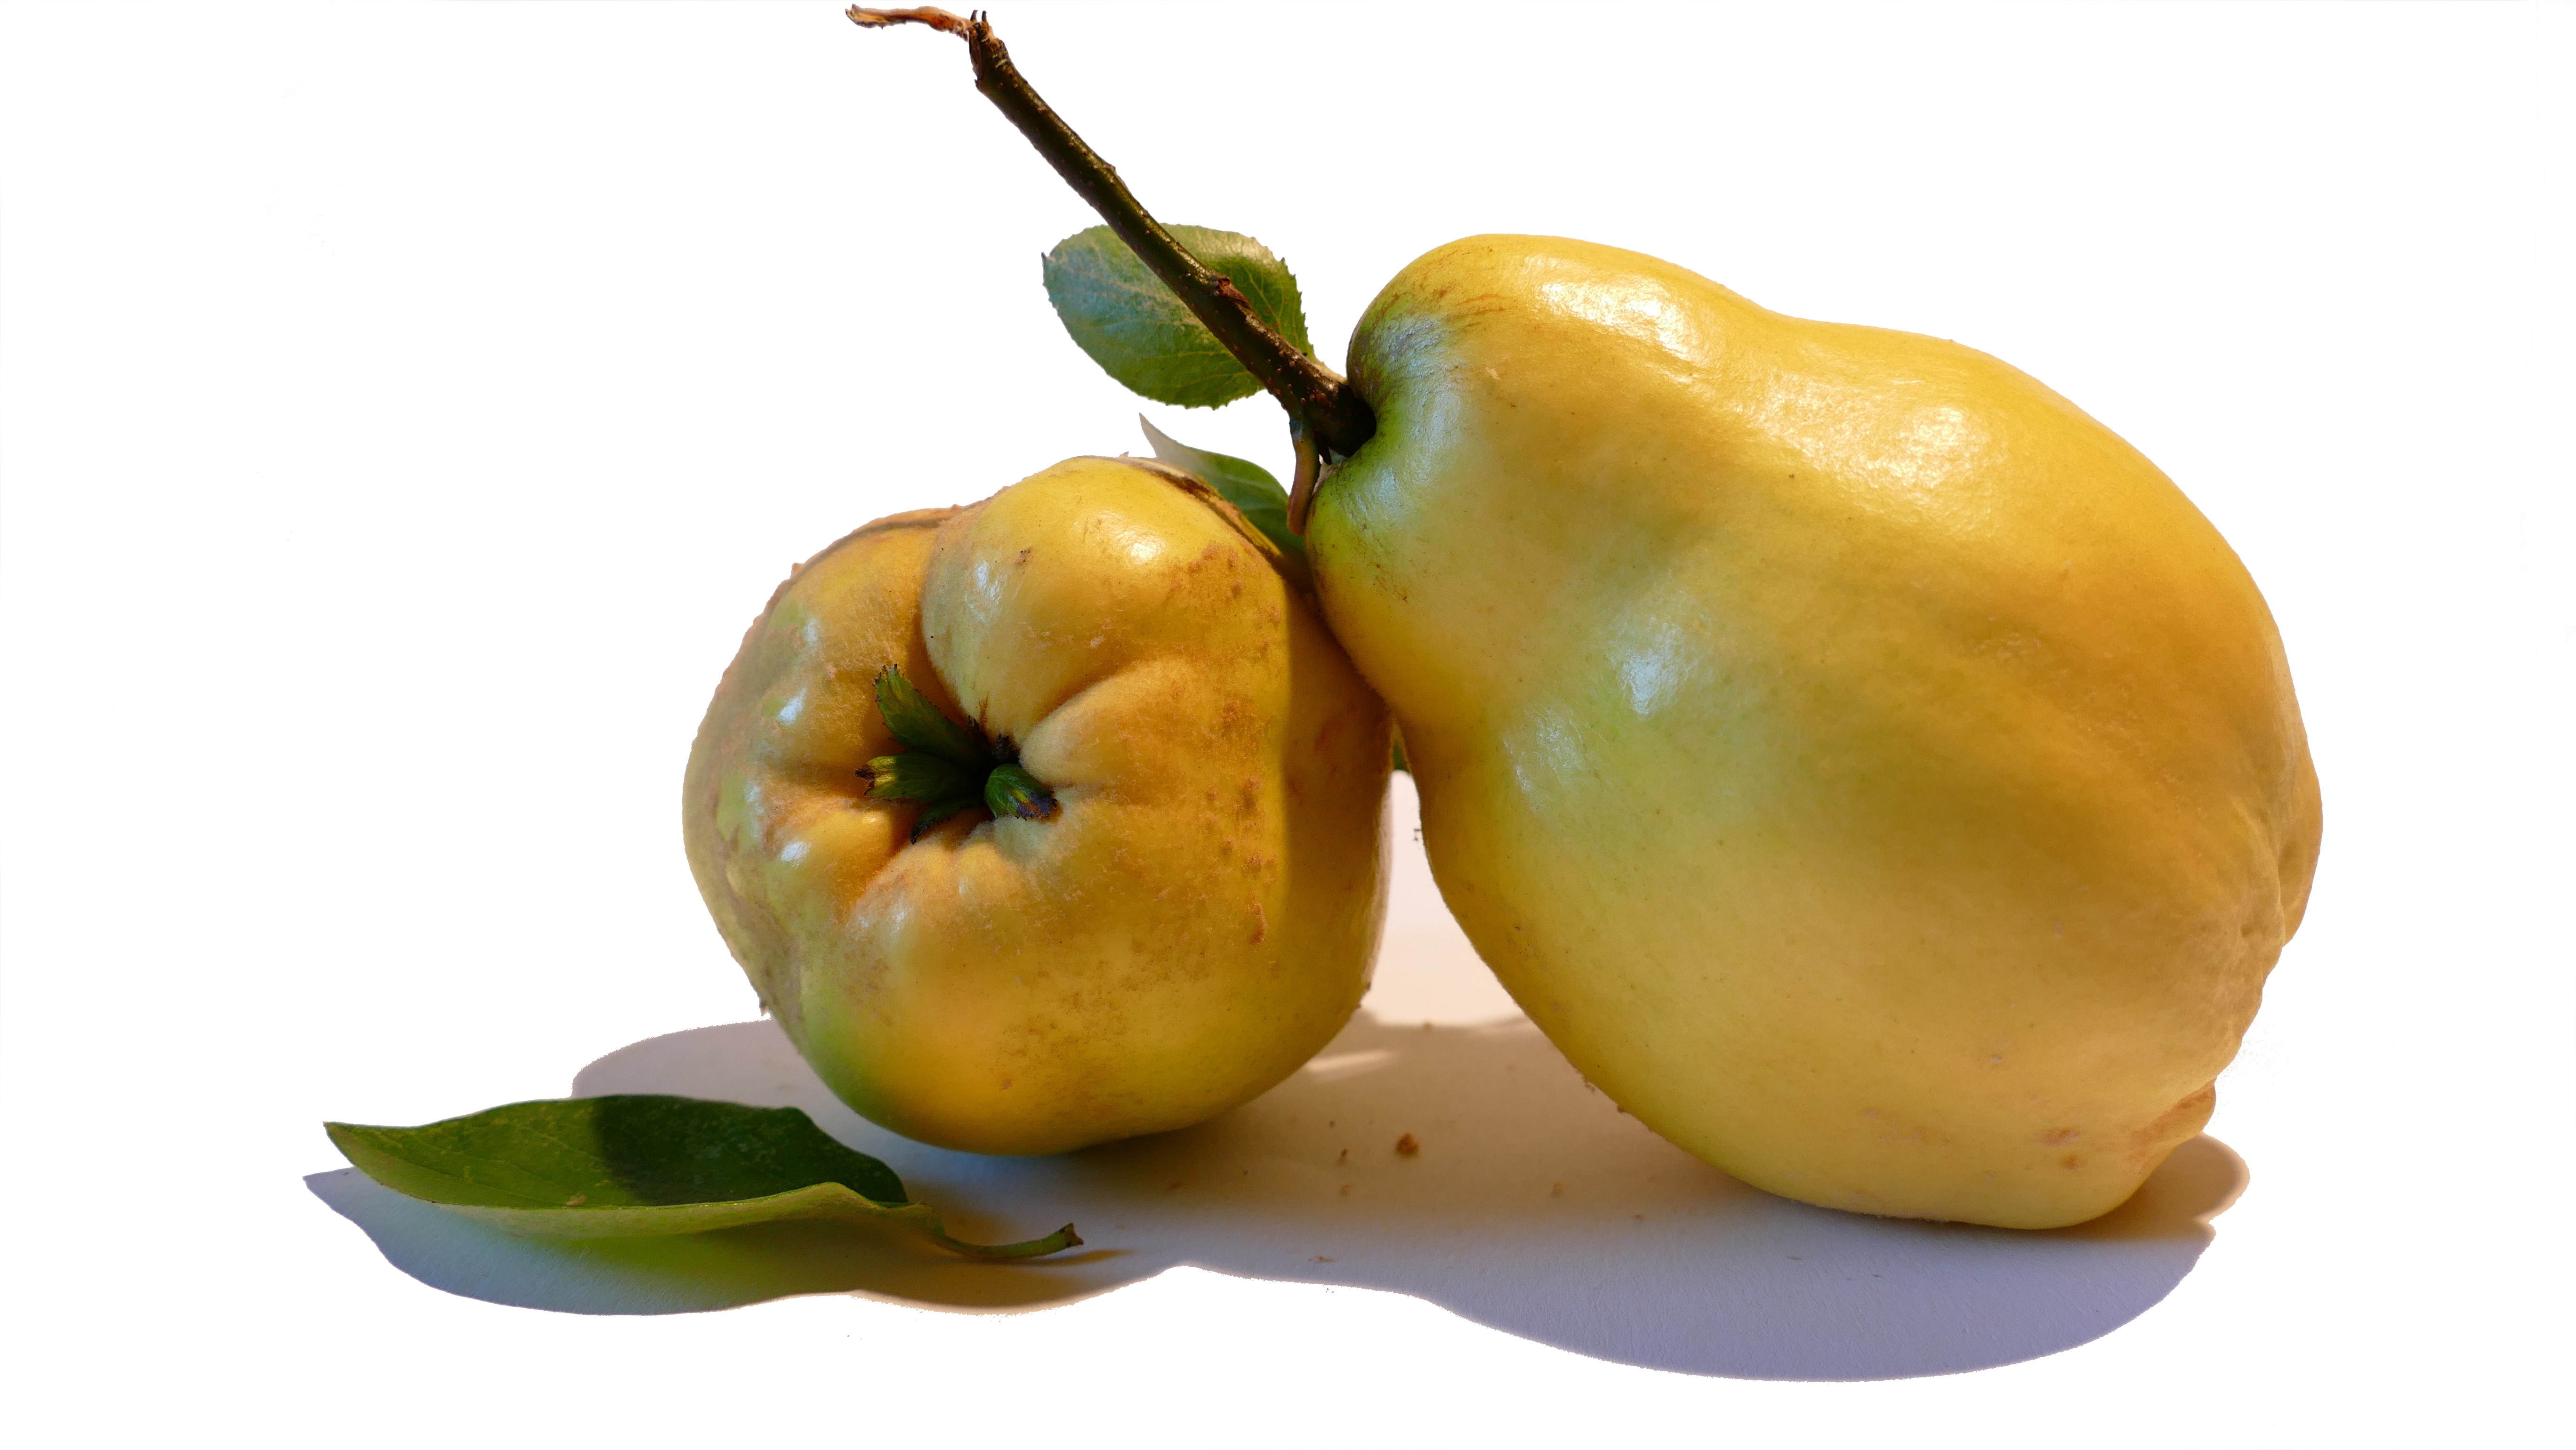
plant, fruit, food, produce, vegetable, autumn, pear, healthy, close, still life, nutrition, peppers, fruit tree, vitamins, frisch, appetizing, quince, pear quince, garden fruit, pome fruit, flowering plant, land plant